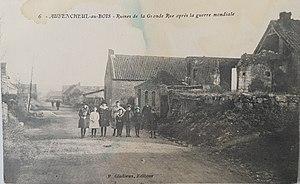
Carte postale vers 1920
Aubencheul-aux-Bois est une commune française, située dans le département de l'Aisne en région Hauts-de-France.